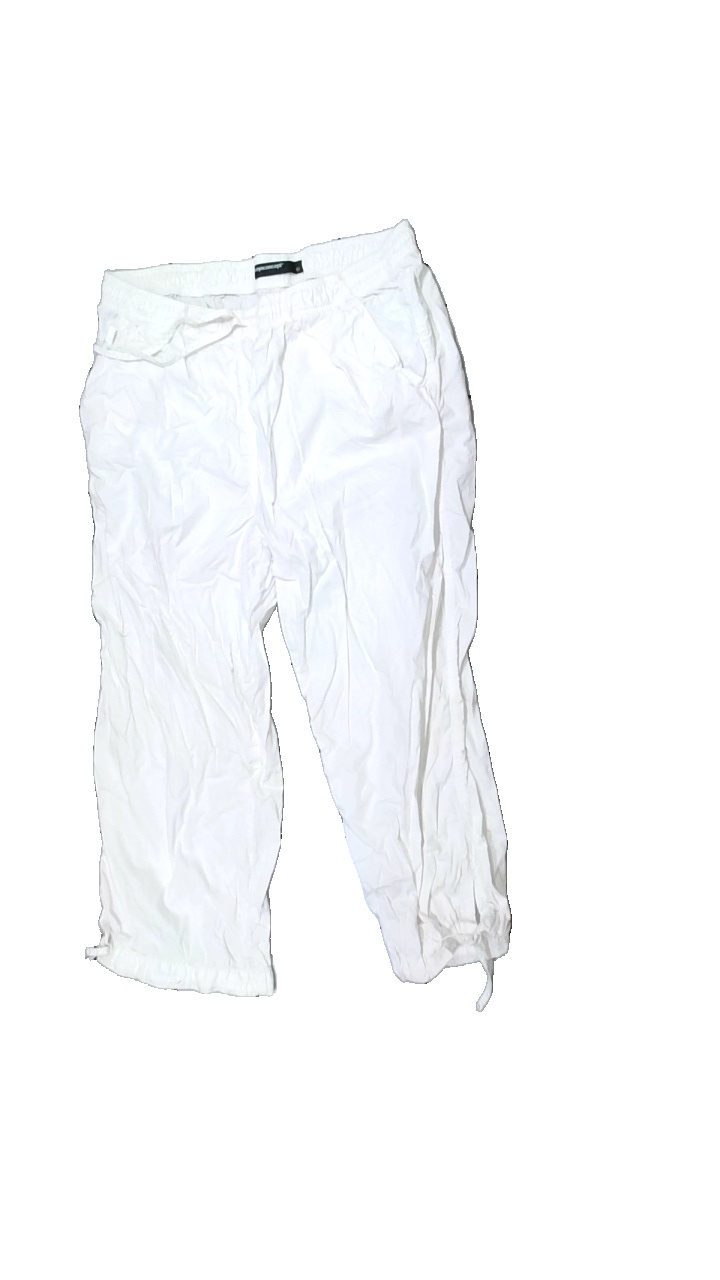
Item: Trousers (Ladies)
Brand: Soya/soyaconcept
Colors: White
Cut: Regular, Cropped
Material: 100% cotton
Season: All
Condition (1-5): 3
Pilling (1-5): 4
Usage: Export
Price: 50-100